Cloud tree

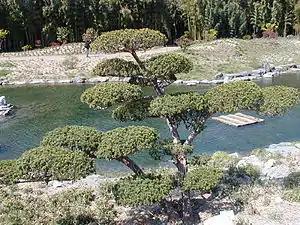

A cloud tree is a tree shaped using topiary techniques. The leaves are pruned into a ball or cloud shape, leaving the stems thin and exposed. The shape of the tree as a whole resembles a set of clouds.